Manganese nodule

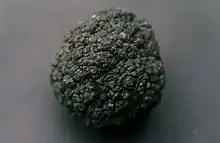
Manganese nodule

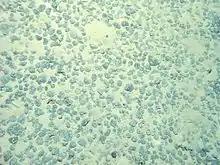
Nodules on the seabed

Polymetallic nodules, also called manganese nodules, are mineral concretions on the sea bottom formed of concentric layers of iron and manganese hydroxides around a core. As nodules can be found in vast quantities, and contain valuable metals, deposits have been identified as a potential economic interest. Depending on their composition and authorial choice, they may also be called ferromanganese nodules. Ferromanganese nodules are mineral concretions composed of silicates and insoluble iron and manganese oxides that form on the ocean seafloor and terrestrial soils. The formation mechanism involves a series of redox oscillations driven by both abiotic and biotic processes. As a byproduct of pedogenesis, the specific composition of a ferromanganese nodule depends on the composition of the surrounding soil. The formation mechanisms and composition of the nodules allow for couplings with biogeochemical cycles beyond iron and manganese. The high relative abundance of nickel, copper, manganese, and other rare metals in nodules has increased interest in their use as a mining resource.